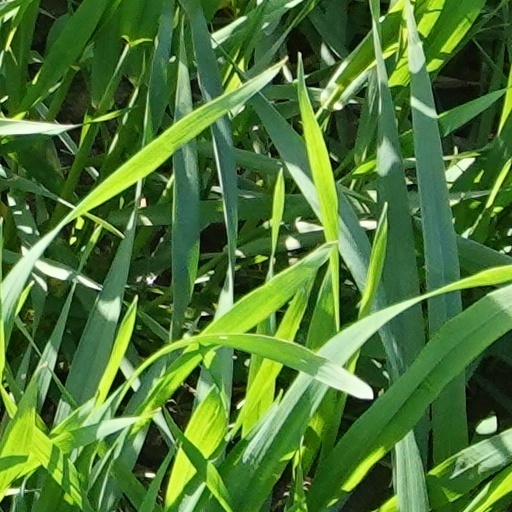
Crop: wheat